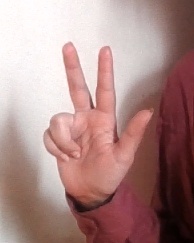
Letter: al